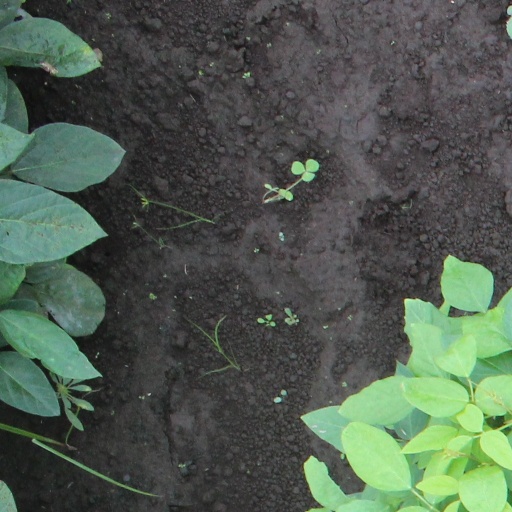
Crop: soybean